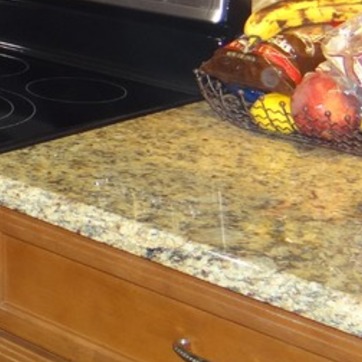
Material: polishedstone